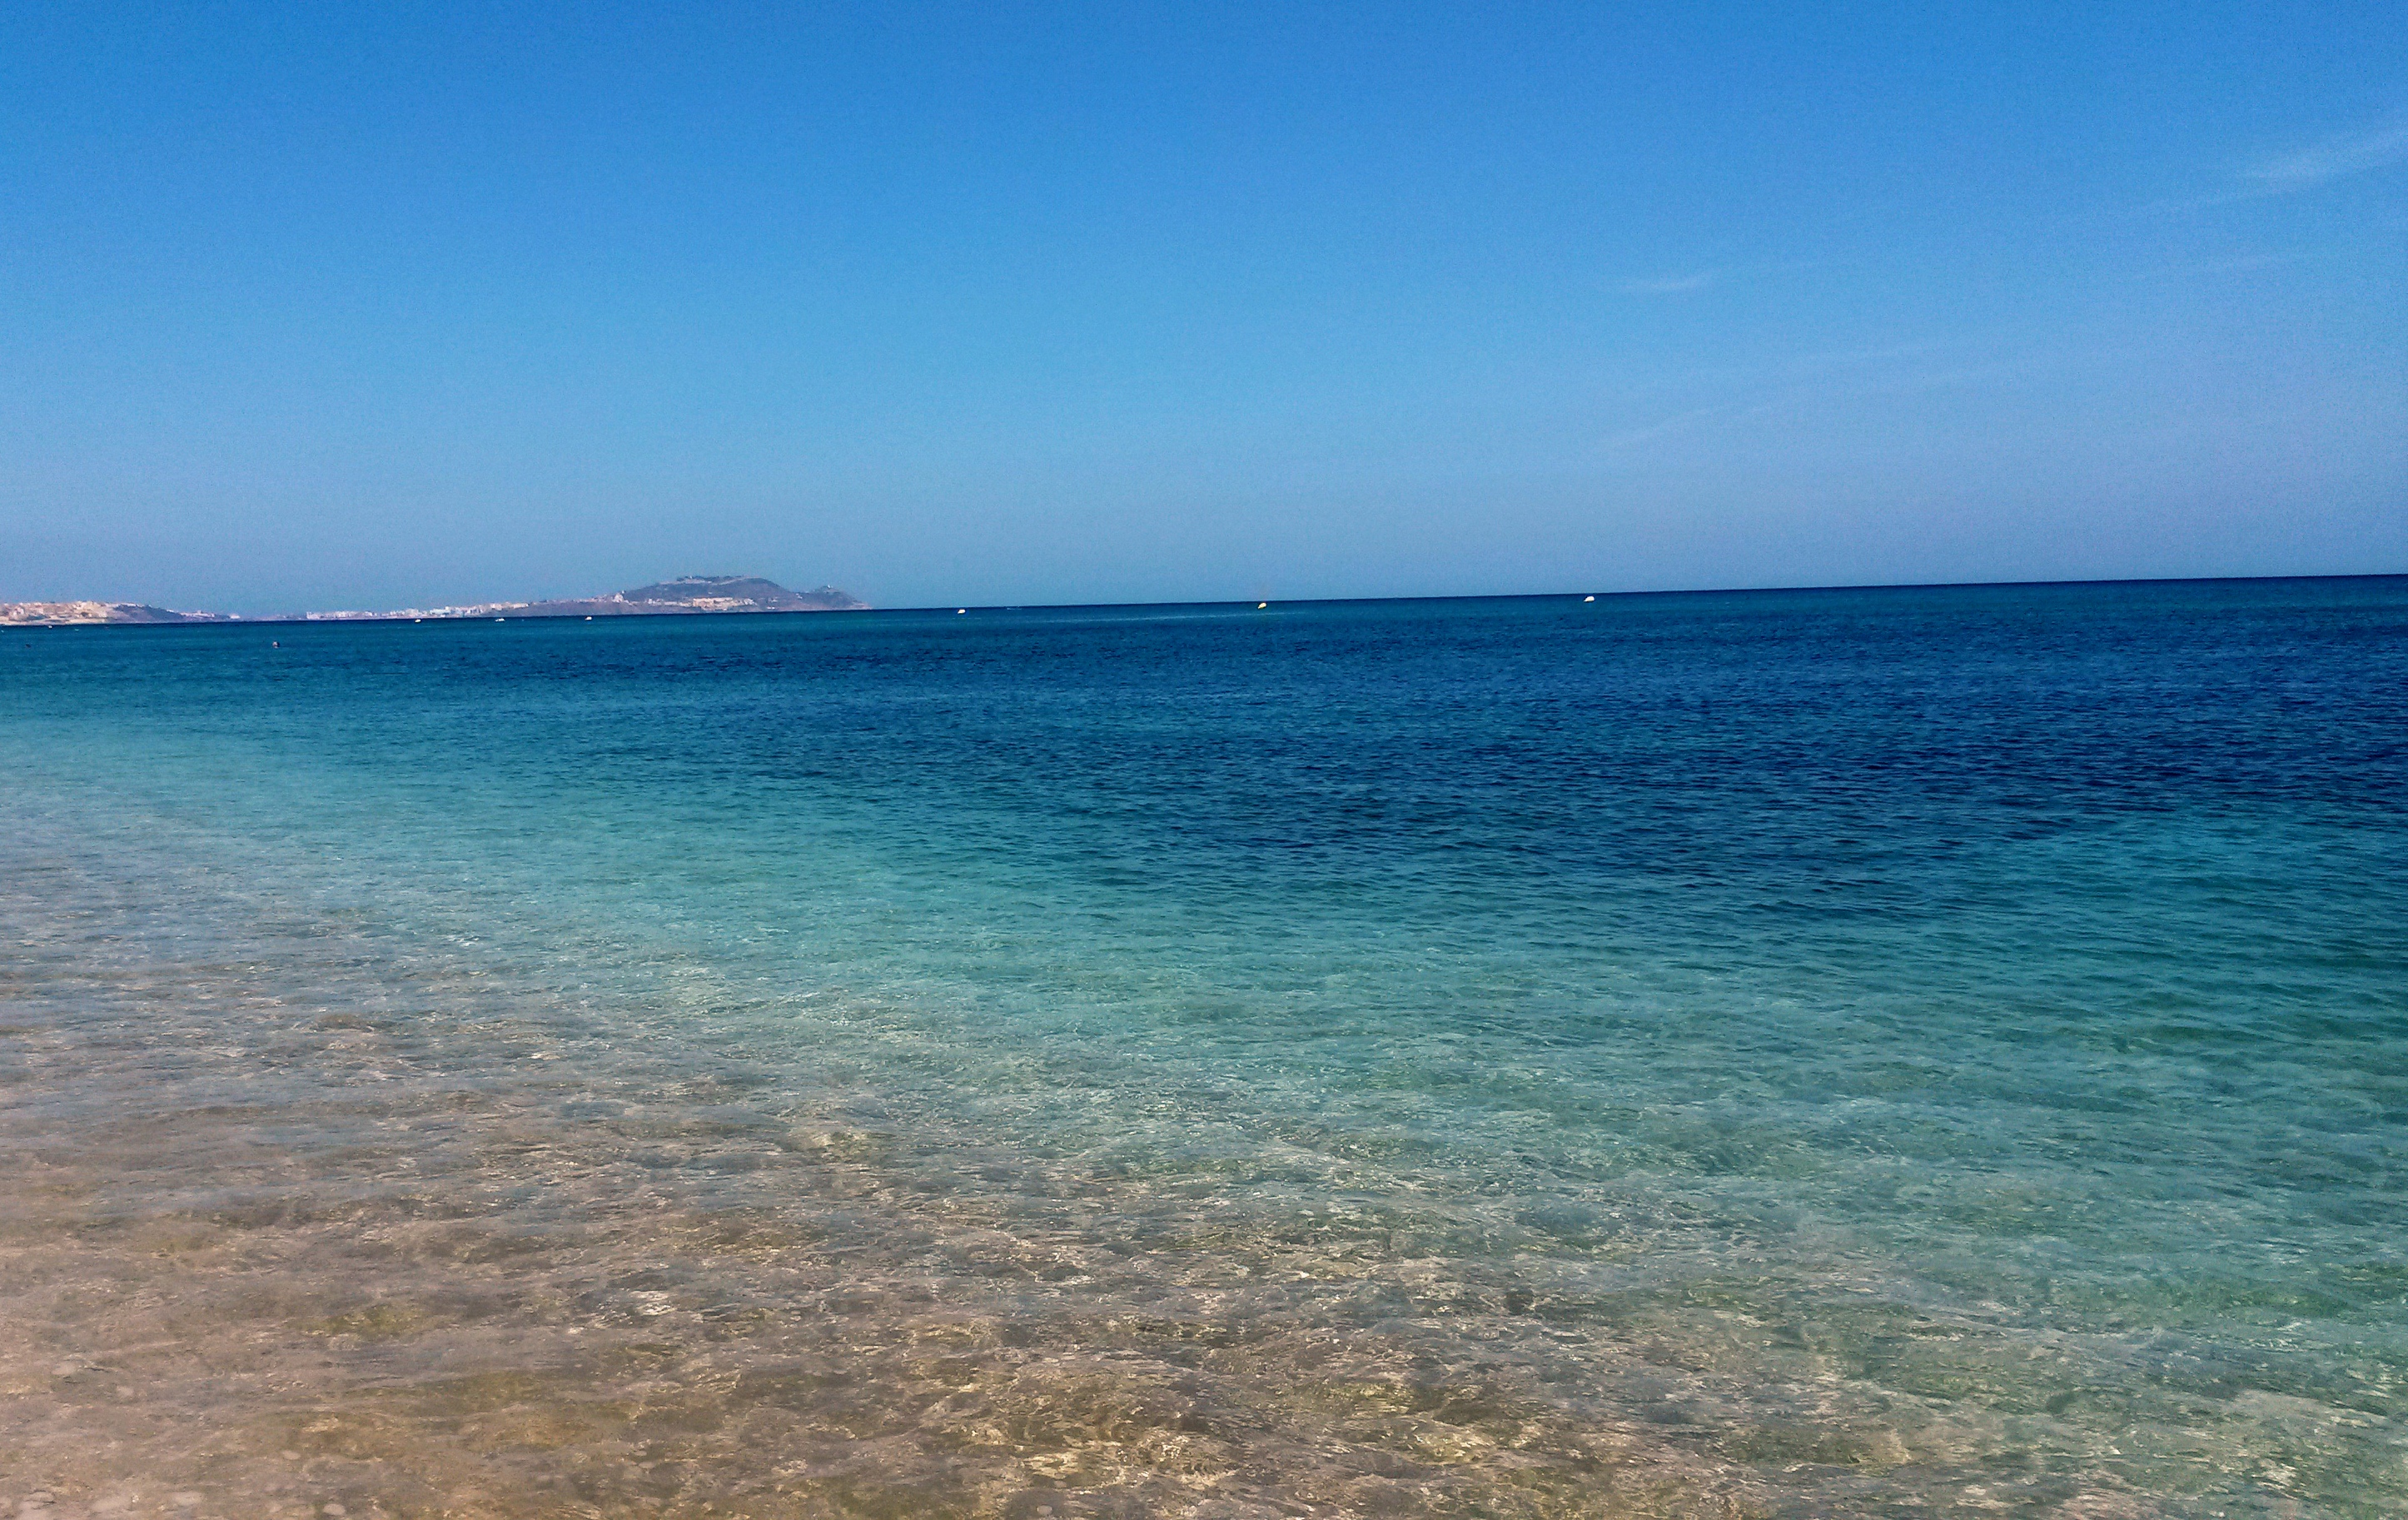
beach, sea, coast, water, sand, ocean, horizon, sun, shore, wave, summer, vacation, travel, idyllic, tropical, seascape, lagoon, bay, seashore, body of water, relaxation, turquoise, cape, islet, wind wave